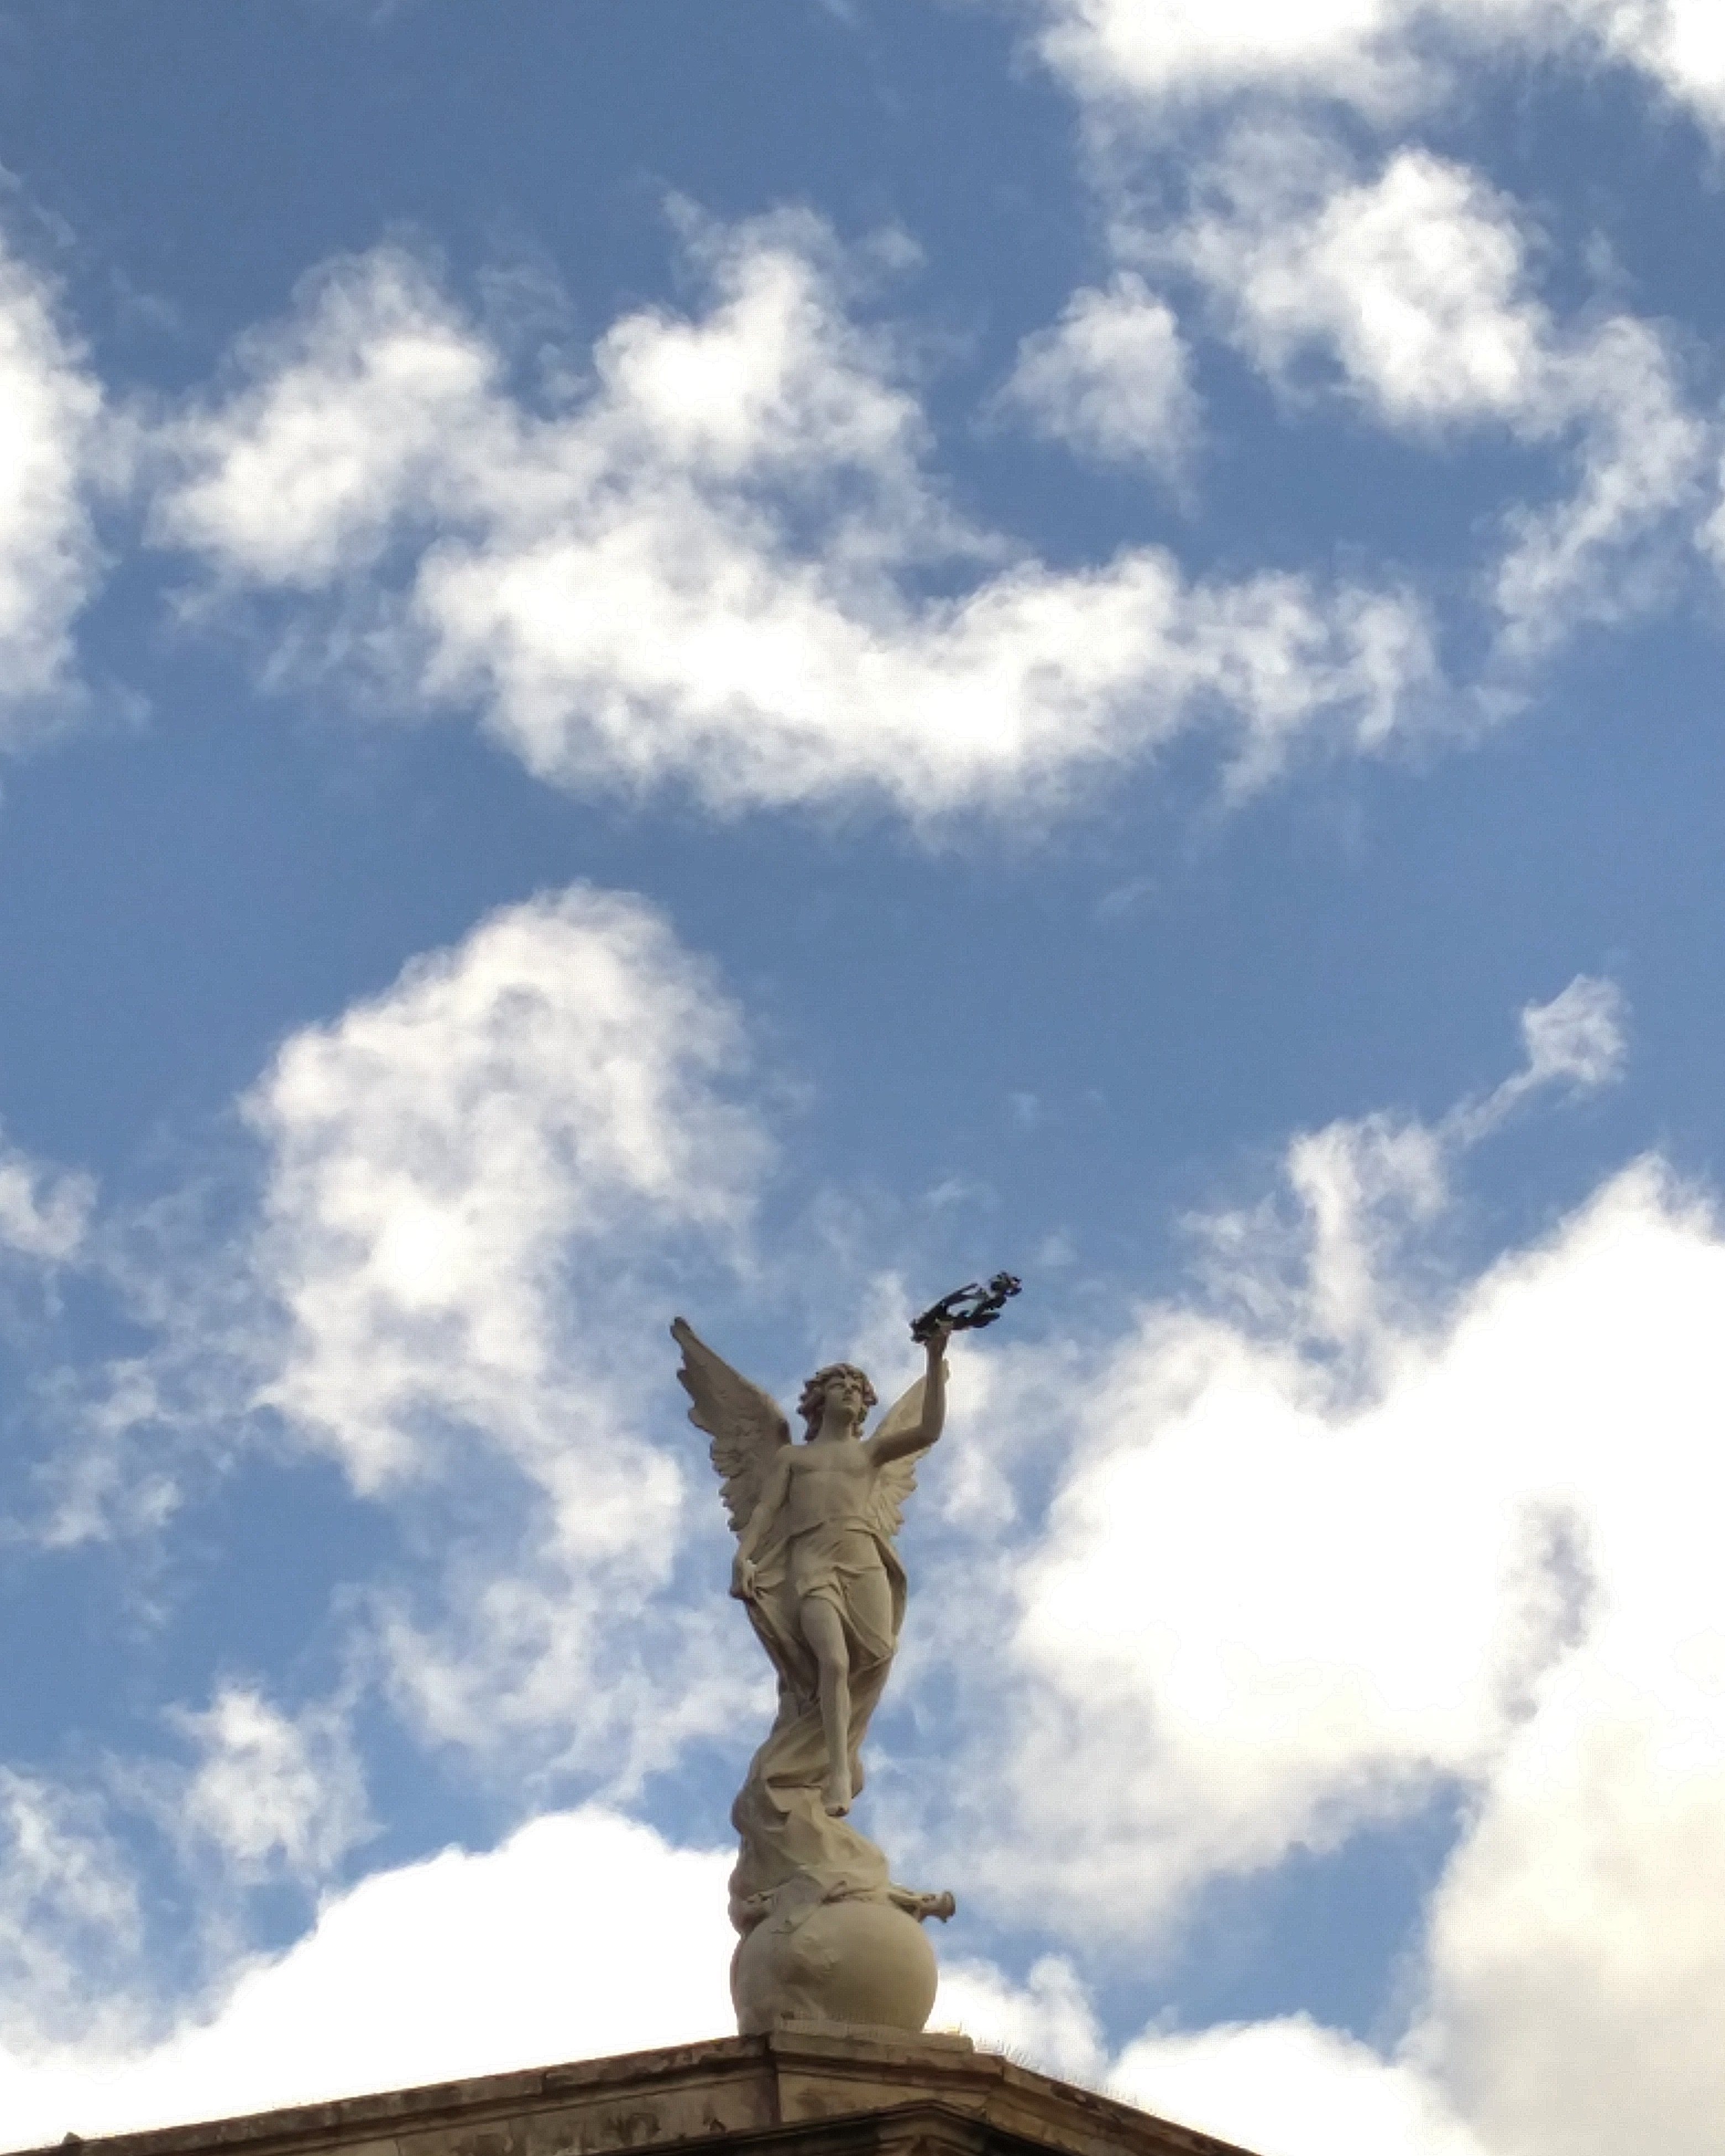
cloud, sky, monument, statue, sculpture